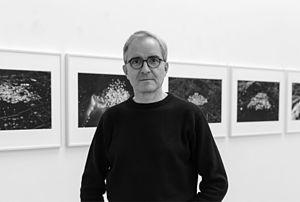
Lors de l'exposition en 2015 à la Galerie Esther Woerdehoff, Paris
Jacques Pugin, né le 20 mai 1954 à Riaz, est un artiste photographe plasticien suisse.